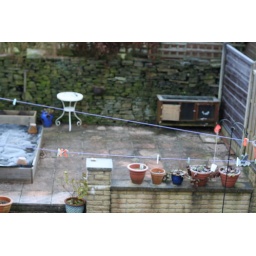
5 Lifeless plant pots, sitting in a row...